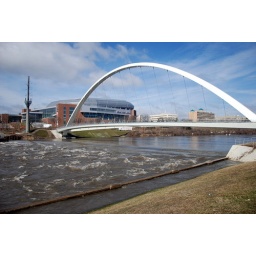
New pedestrian bridge over 2010 flood waters - Des Moines river